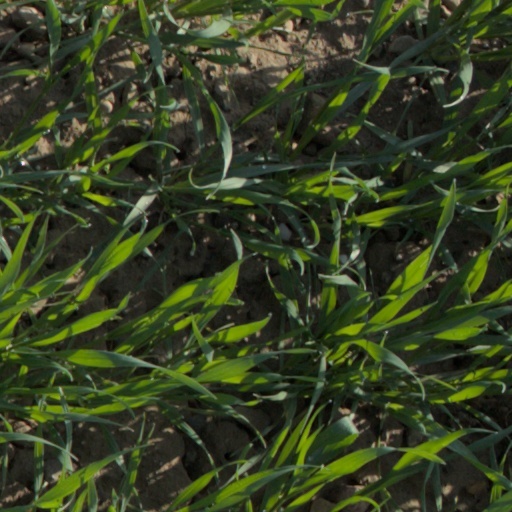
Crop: wheat